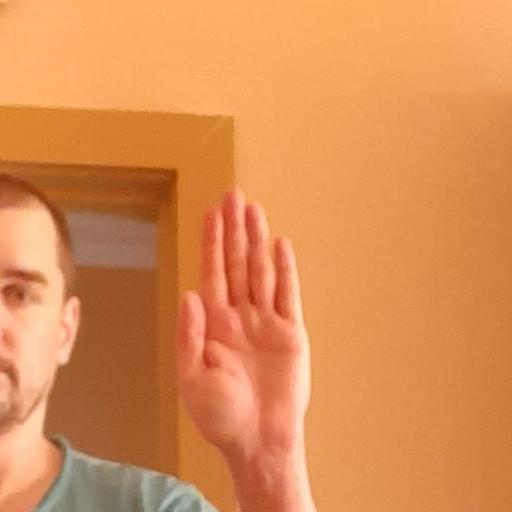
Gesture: stop